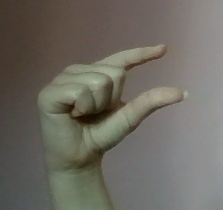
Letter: dal